Phil Spector

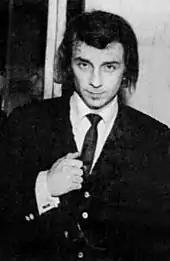
Spector, 1965

During this period, Spector formed another subsidiary label, Phi-Dan Records, partly created to keep promoter Danny Davis occupied. The label released singles by artists including Betty Willis, the Lovelites, and the Ikettes. None of the recordings on Phi-Dan were produced by Spector.